Ram Leela (2015 Telugu film)

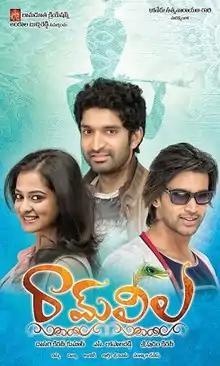
Poster

Ram Leela is a 2015 Indian Telugu-language romantic comedy film directed by Sripuram Kiran, featuring Havish, Abijeet, and Nanditha in the lead roles. The film received poor reviews and failed to perform at the box office.